The Private Memoirs and Confessions of a Justified Sinner

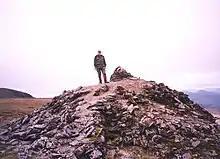
Cairn on the reputed site of an 18th-century suicide's grave, Scotland.

In March 2023, BBC Radio 4 broadcast a version by Robert Forrest in which the tale is told retrospectively by Robert to two women, Bella and Arabella, who hold him captive near the end of his life.